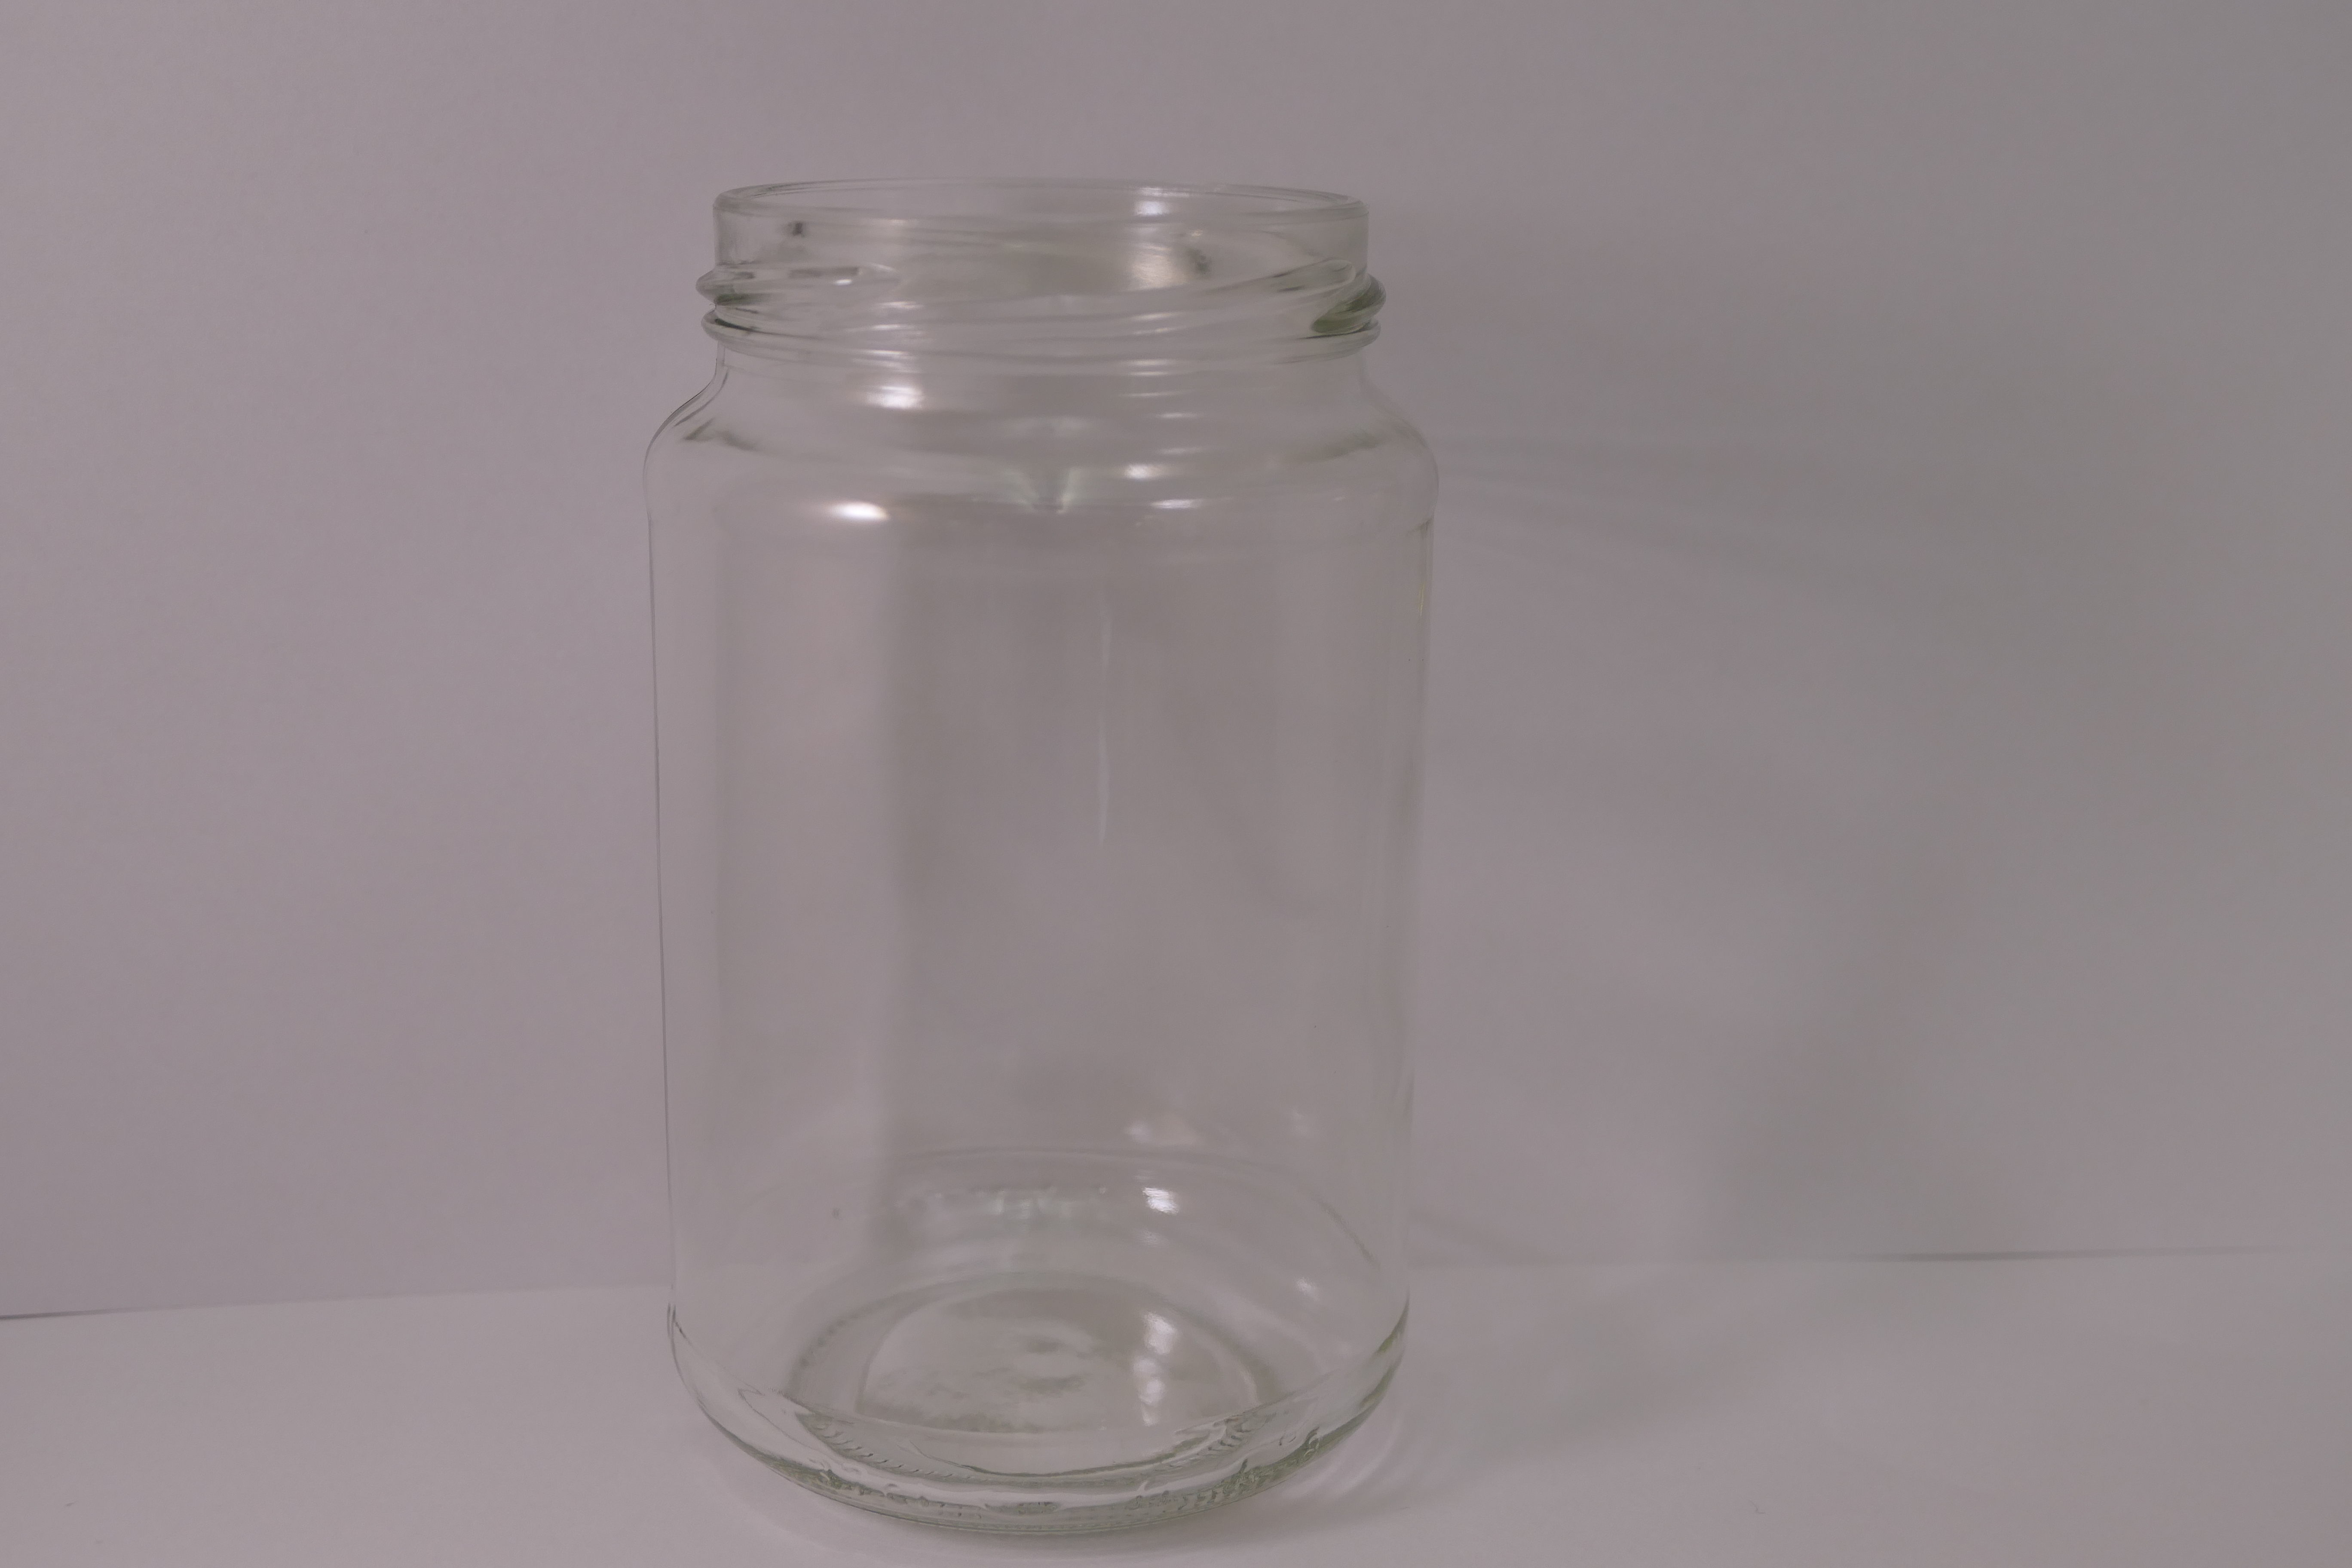
Label: glass